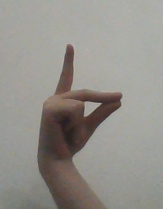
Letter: ta